James Lorimer Ilsley

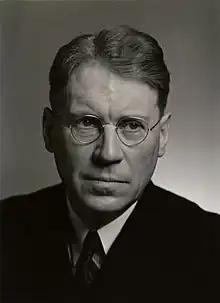
Ilsley in March 1942

James Lorimer Ilsley (3 January 1894 – 14 January 1967) was a Canadian politician and jurist. He was minister of finance from 1940 to 1946. He was finance minister during World War II; to fund the increase in wartime expenditure, he dramatically expanded the income tax by imposing it on millions of workers and citizens.